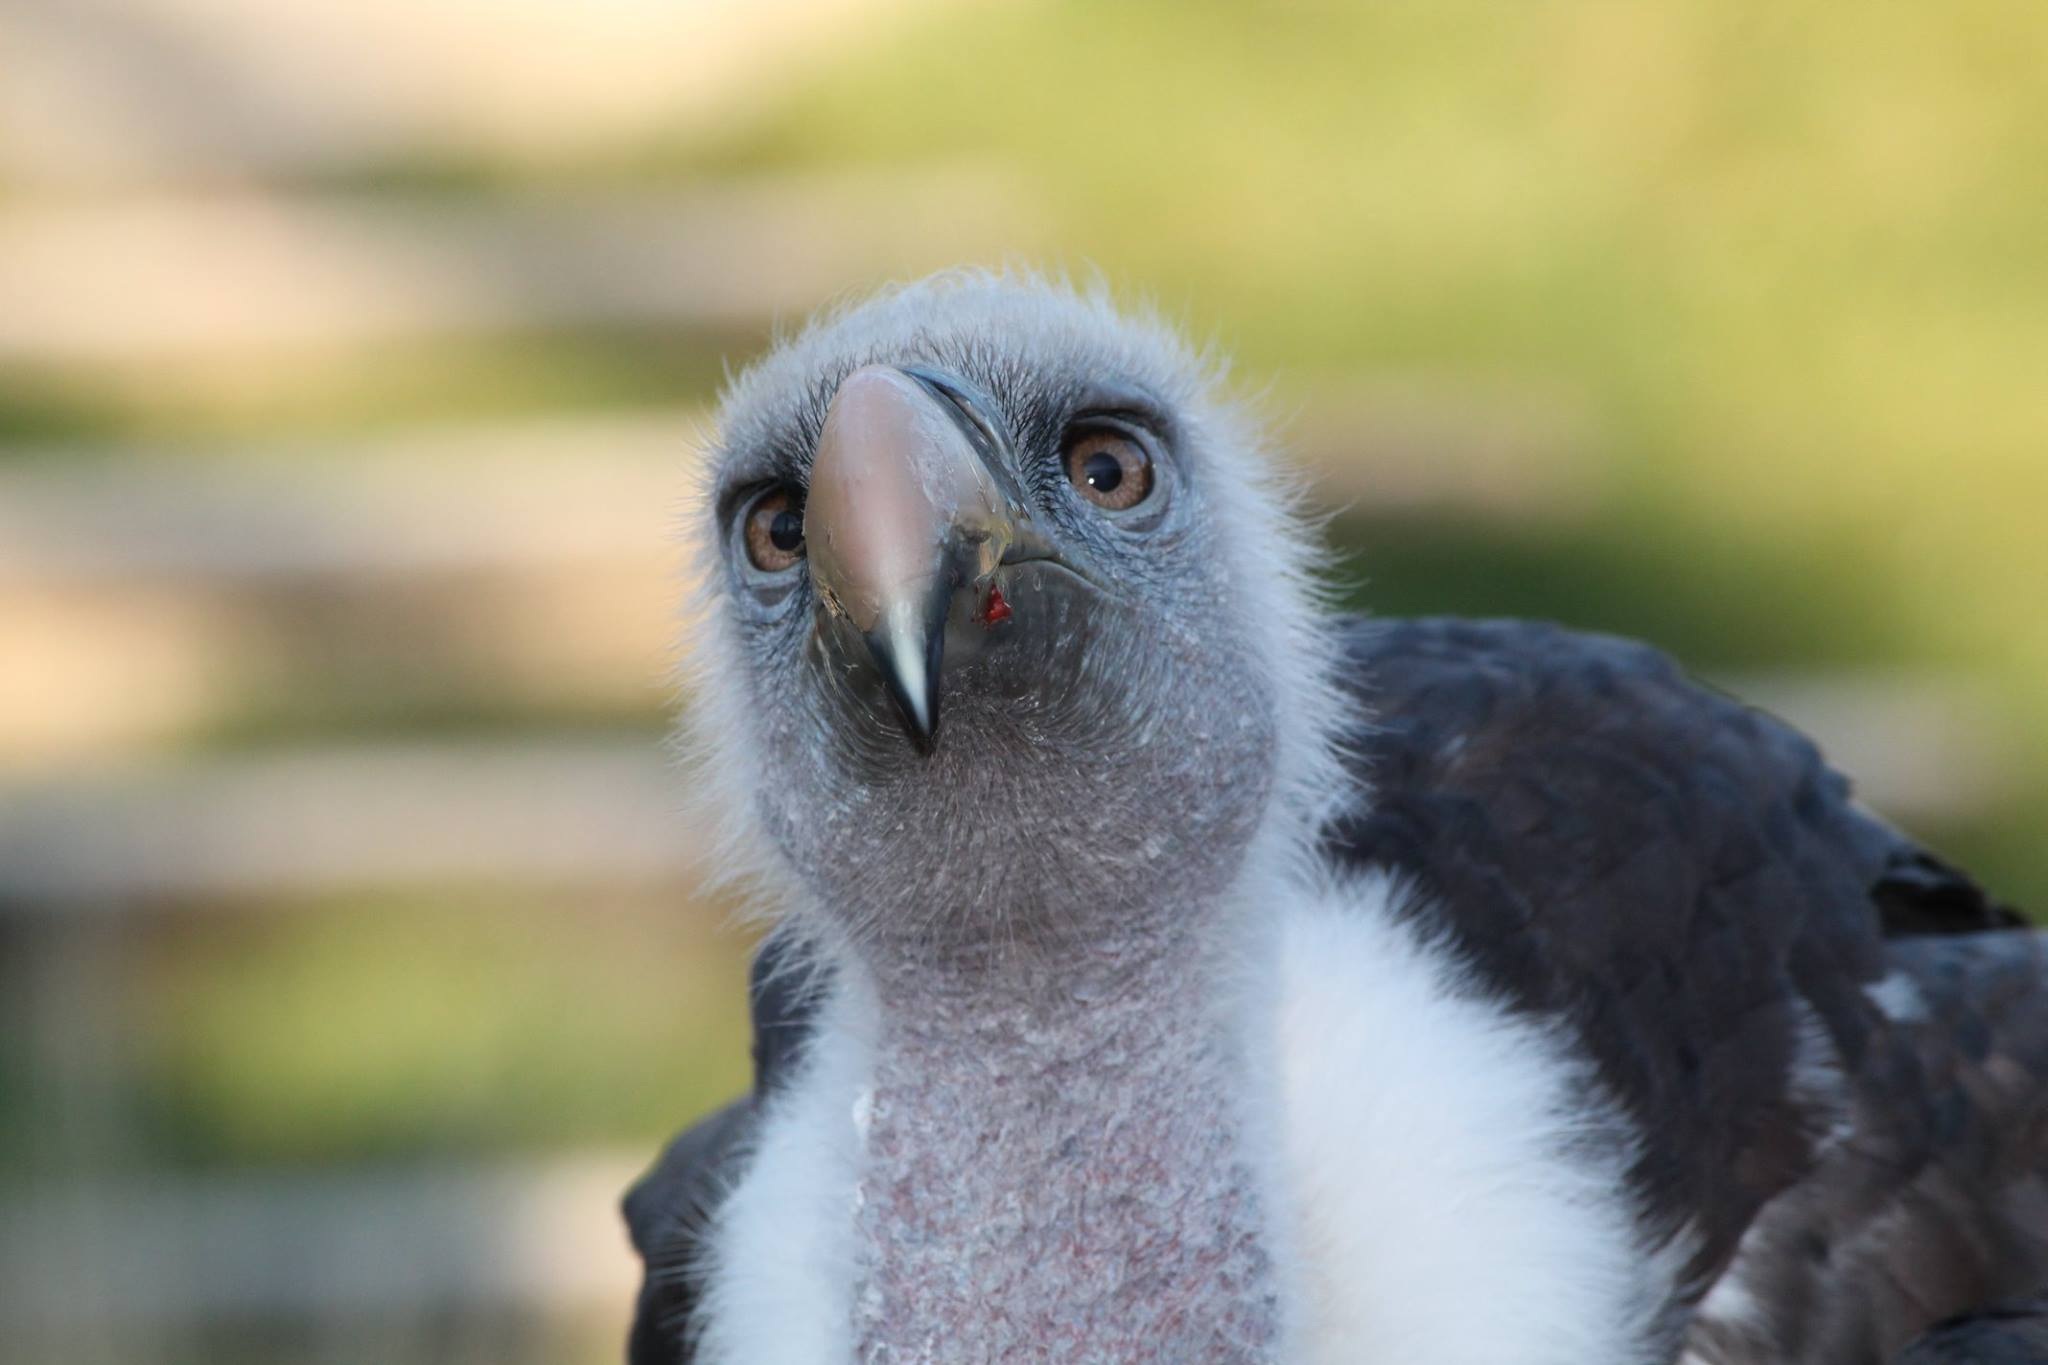
bird, wing, wildlife, beak, fauna, raptor, bird of prey, close up, vertebrate, switzerland, falcon, locarno, condor, falconry, flightless bird